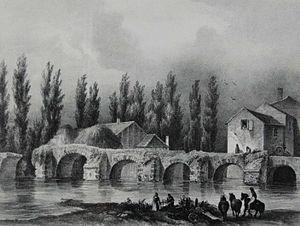
Une lithographie du milieu du XIXème siècle, représentant le pont des vendéens, largement abîmé après la révolution. Il est aujourd'hui au centre du quartier de Pontlieue.
Le Pont des Vendéens, aussi nommé Pont de Pontlieue achevé au Mans au cours du XIᵉ siècle, est un pont en pierre qui traversait l'Huisne. Il fut certainement refait par un certain de la Touche. Il est notamment célèbre pour avoir été miné par les troupes mancelles lors de l'insurrection vendéenne. Le pont fut ainsi détruit avant l'arrivée des vendéens dans la ville, juste avant le massacre de la Bataille du Mans. Les restes du pont furent conservés et sont aujourd'hui encore visibles et accessibles comme parc public, tout près de la promenade Newton. Par la suite fut construit un nouveau pont à une centaine de mètres de l'ancien pont, c'est le nouveau Pont de Pontlieue.
La bataille de Pontlieue a lieu le 10 décembre 1793 lors de la guerre de Vendée, les Vendéens s'emparant de la ville du Mans.
Pontlieue est une ancienne commune du département de la Sarthe et depuis le 10 juillet 1865, un quartier de la ville du Mans. Le quartier est situé dans le secteur Est. Il est délimité à l'est par Les Sablons, à l'ouest le pied sec et au nord par le quartier Jaures, au Sud par une zone commerciale.